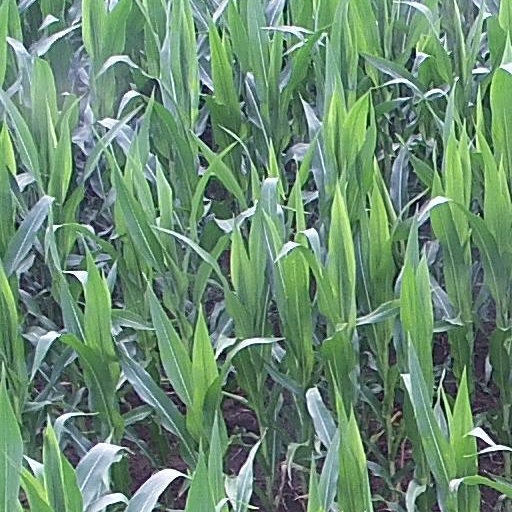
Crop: maize; corn